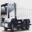
Label: truck